Operation Trident (1963)

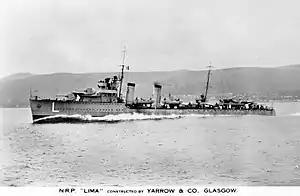
A Douro-class destroyer

The operation involved all of the different branches of the Armed Forces, with the Army having the largest share of the shares, with the Air Force and Navy having the task of supporting the forces on the ground, both logistic and fire support, in the case of the means aerial We will be analysing the ground troops, which also involved special detachments of special Marines that would be under the command of the ground forces after the landings.